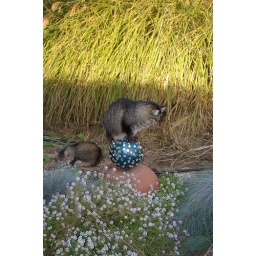
Our circus cat and the old boy sleeping in the background